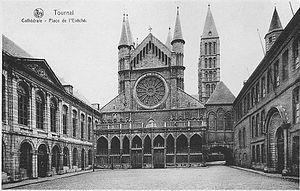
Tournai — Place et l'Évêché et cathédrale Notre-Dame
Charles-Gustave Walravens est un prélat belge, le 93ᵉ évêque de Tournai.